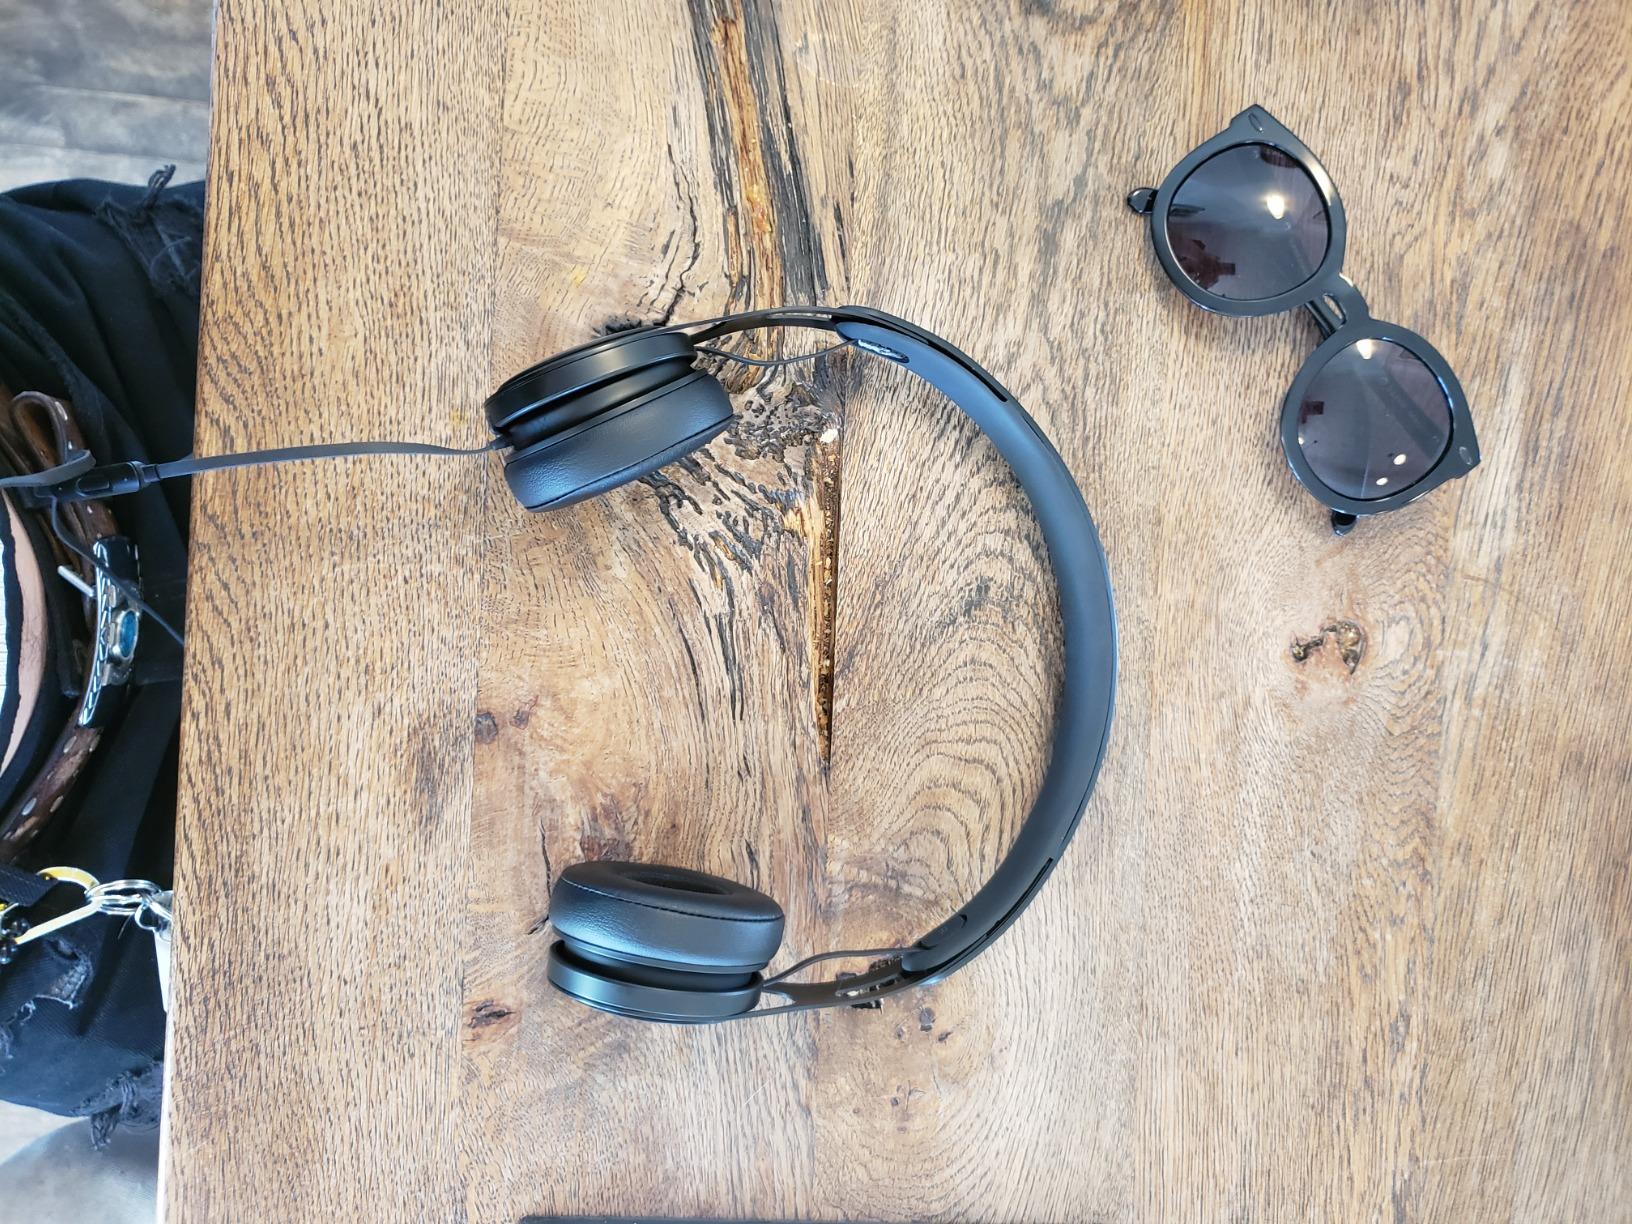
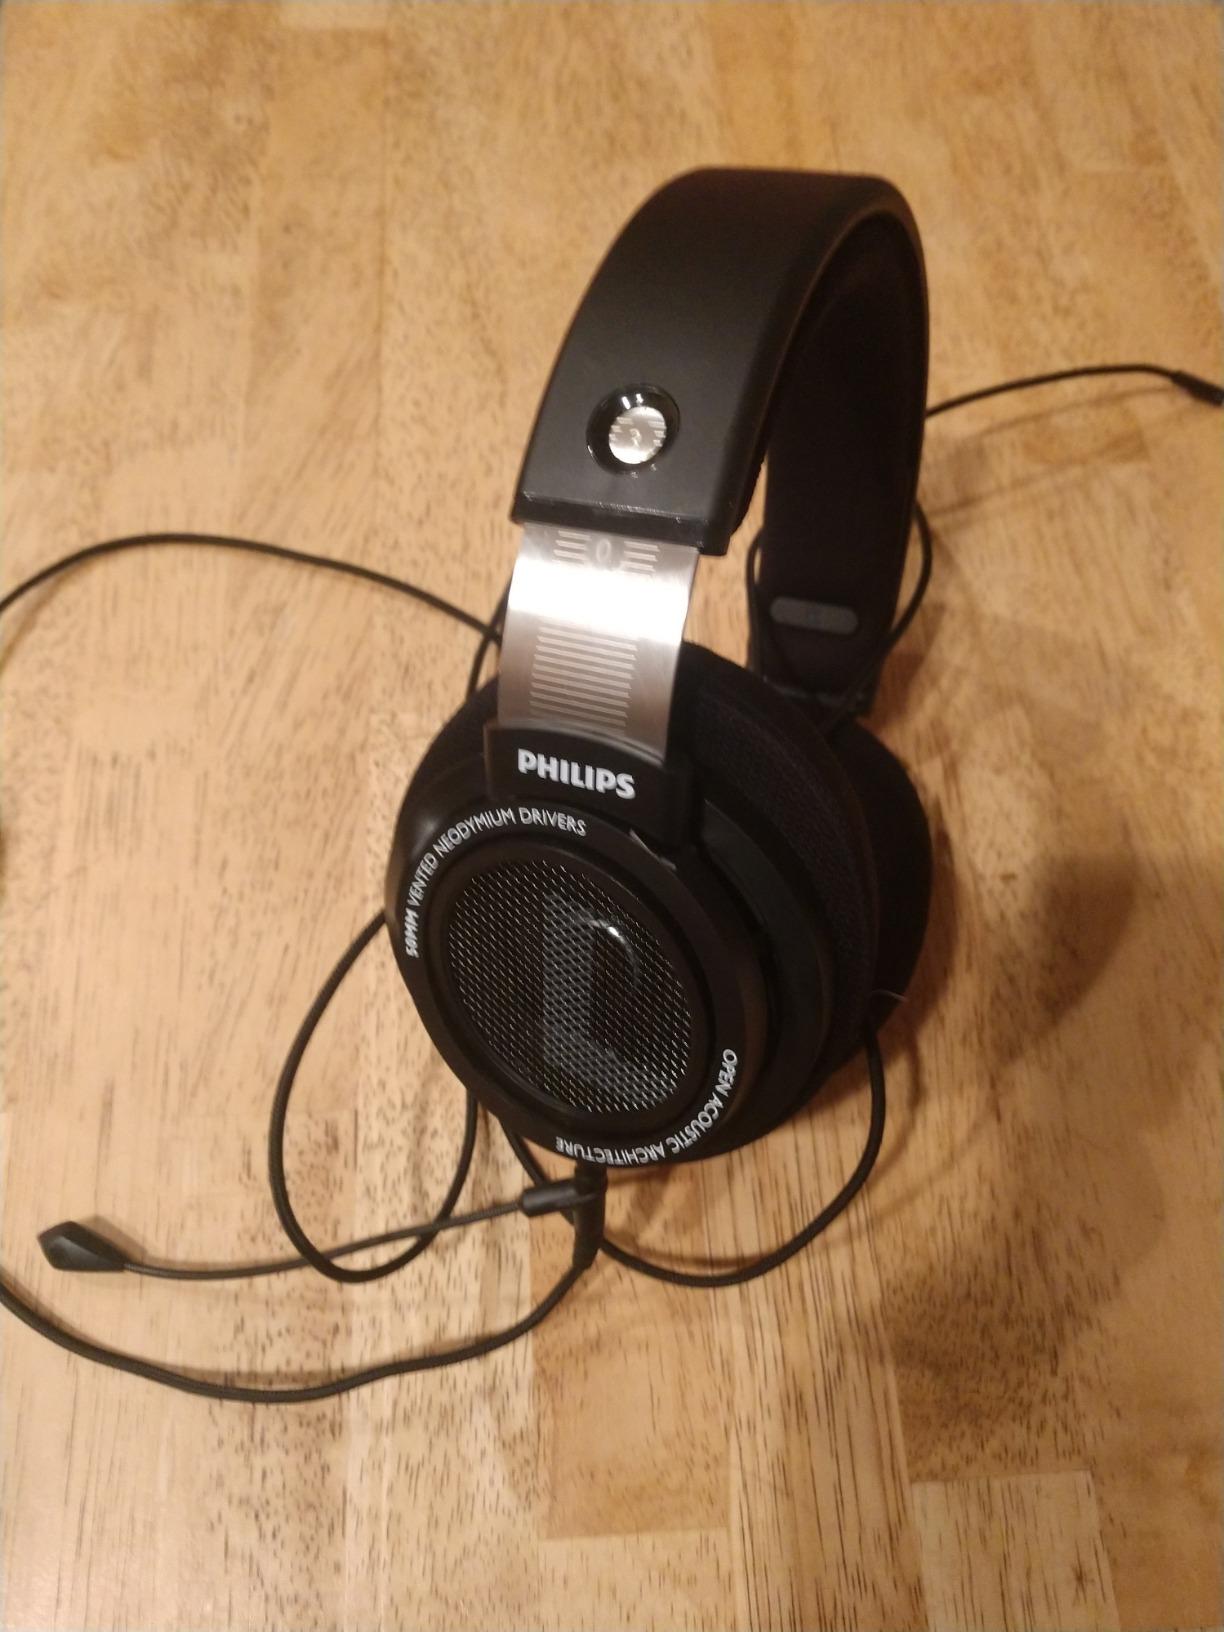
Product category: headphones
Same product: no